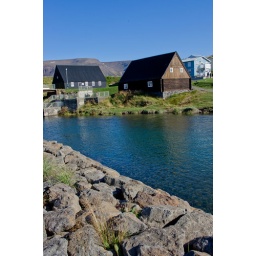
The brown house was moved to Iceland and erected in 1777 as a warehouse for Danish monoply merchants.